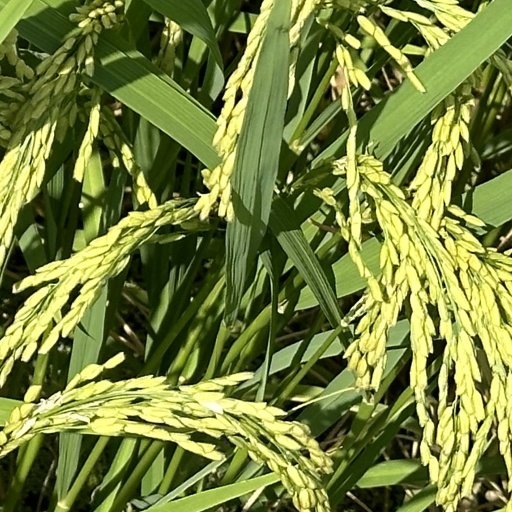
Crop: rice